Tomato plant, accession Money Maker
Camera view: horizontal (90 deg, fisheye); turntable rotation: 120 degrees
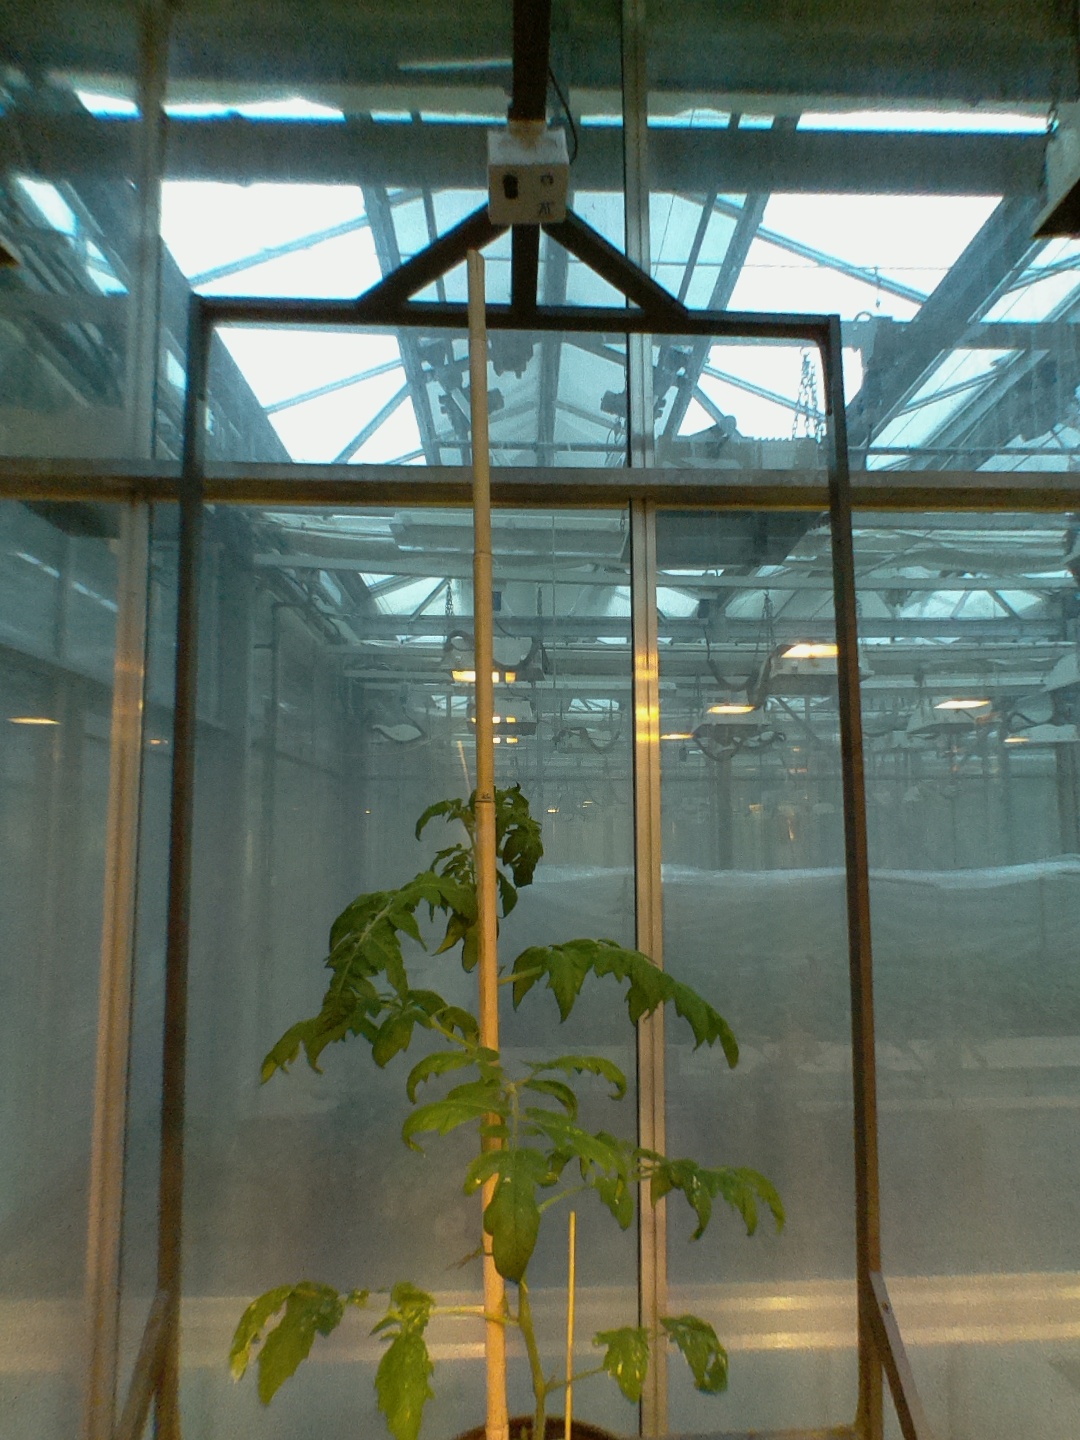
BBCH growth stage 20: First Side shoot start formed